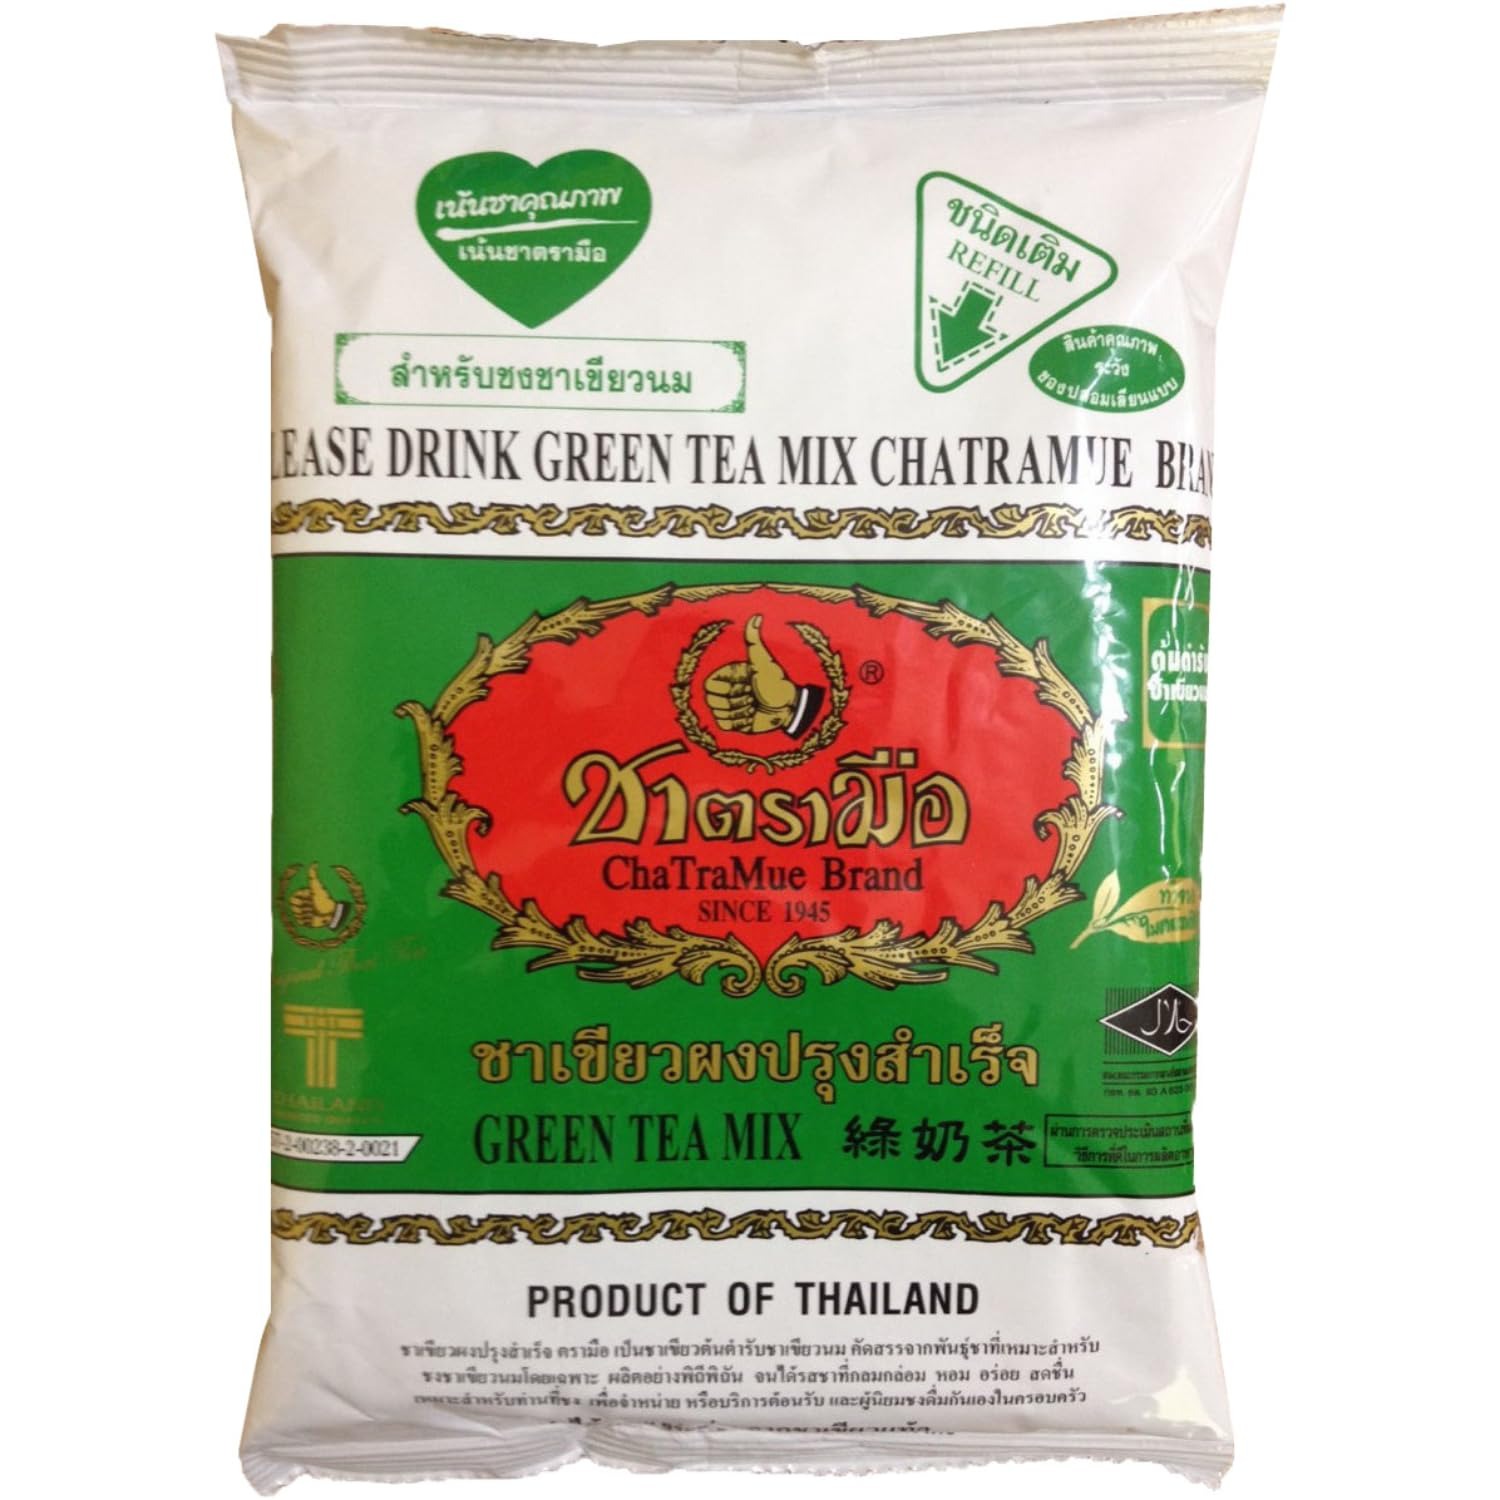
Item Name: Number One Milk Green Tea Mix in Fine Loose Leaves with Mild Jasmine Flavor, Effortlessly Make Iced Thai Green Tea with Milk or Boba Tea, 70-Year-Old Traditional Brand from Thailand (7 oz Bag)
Bullet Point 1: Thai Milk Green Tea
Bullet Point 2: Product of Thailand
Bullet Point 3: Item Package Dimension: 6.0" L x 5.0" W x 4.0" H
Bullet Point 4: Item Package Weight: 1.23 lb
Value: 7.0
Unit: Ounce

Price: 14.99